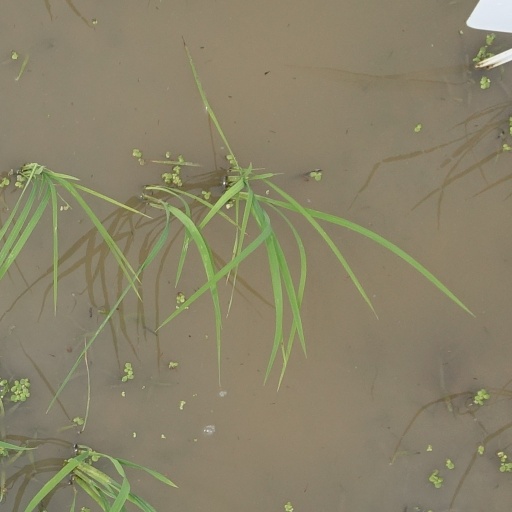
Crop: rice